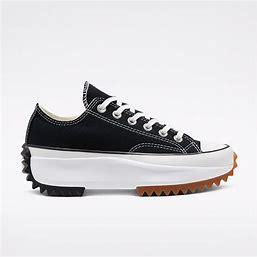
Brand: Converse
Model: Run Star Hike